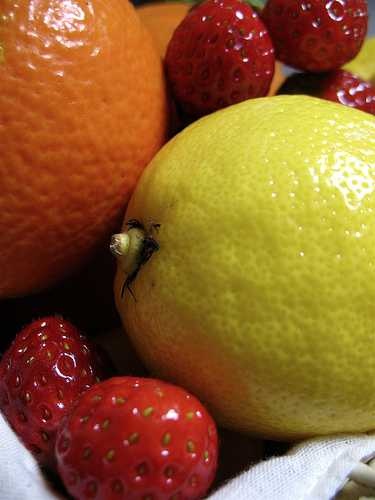
Label: Lemon